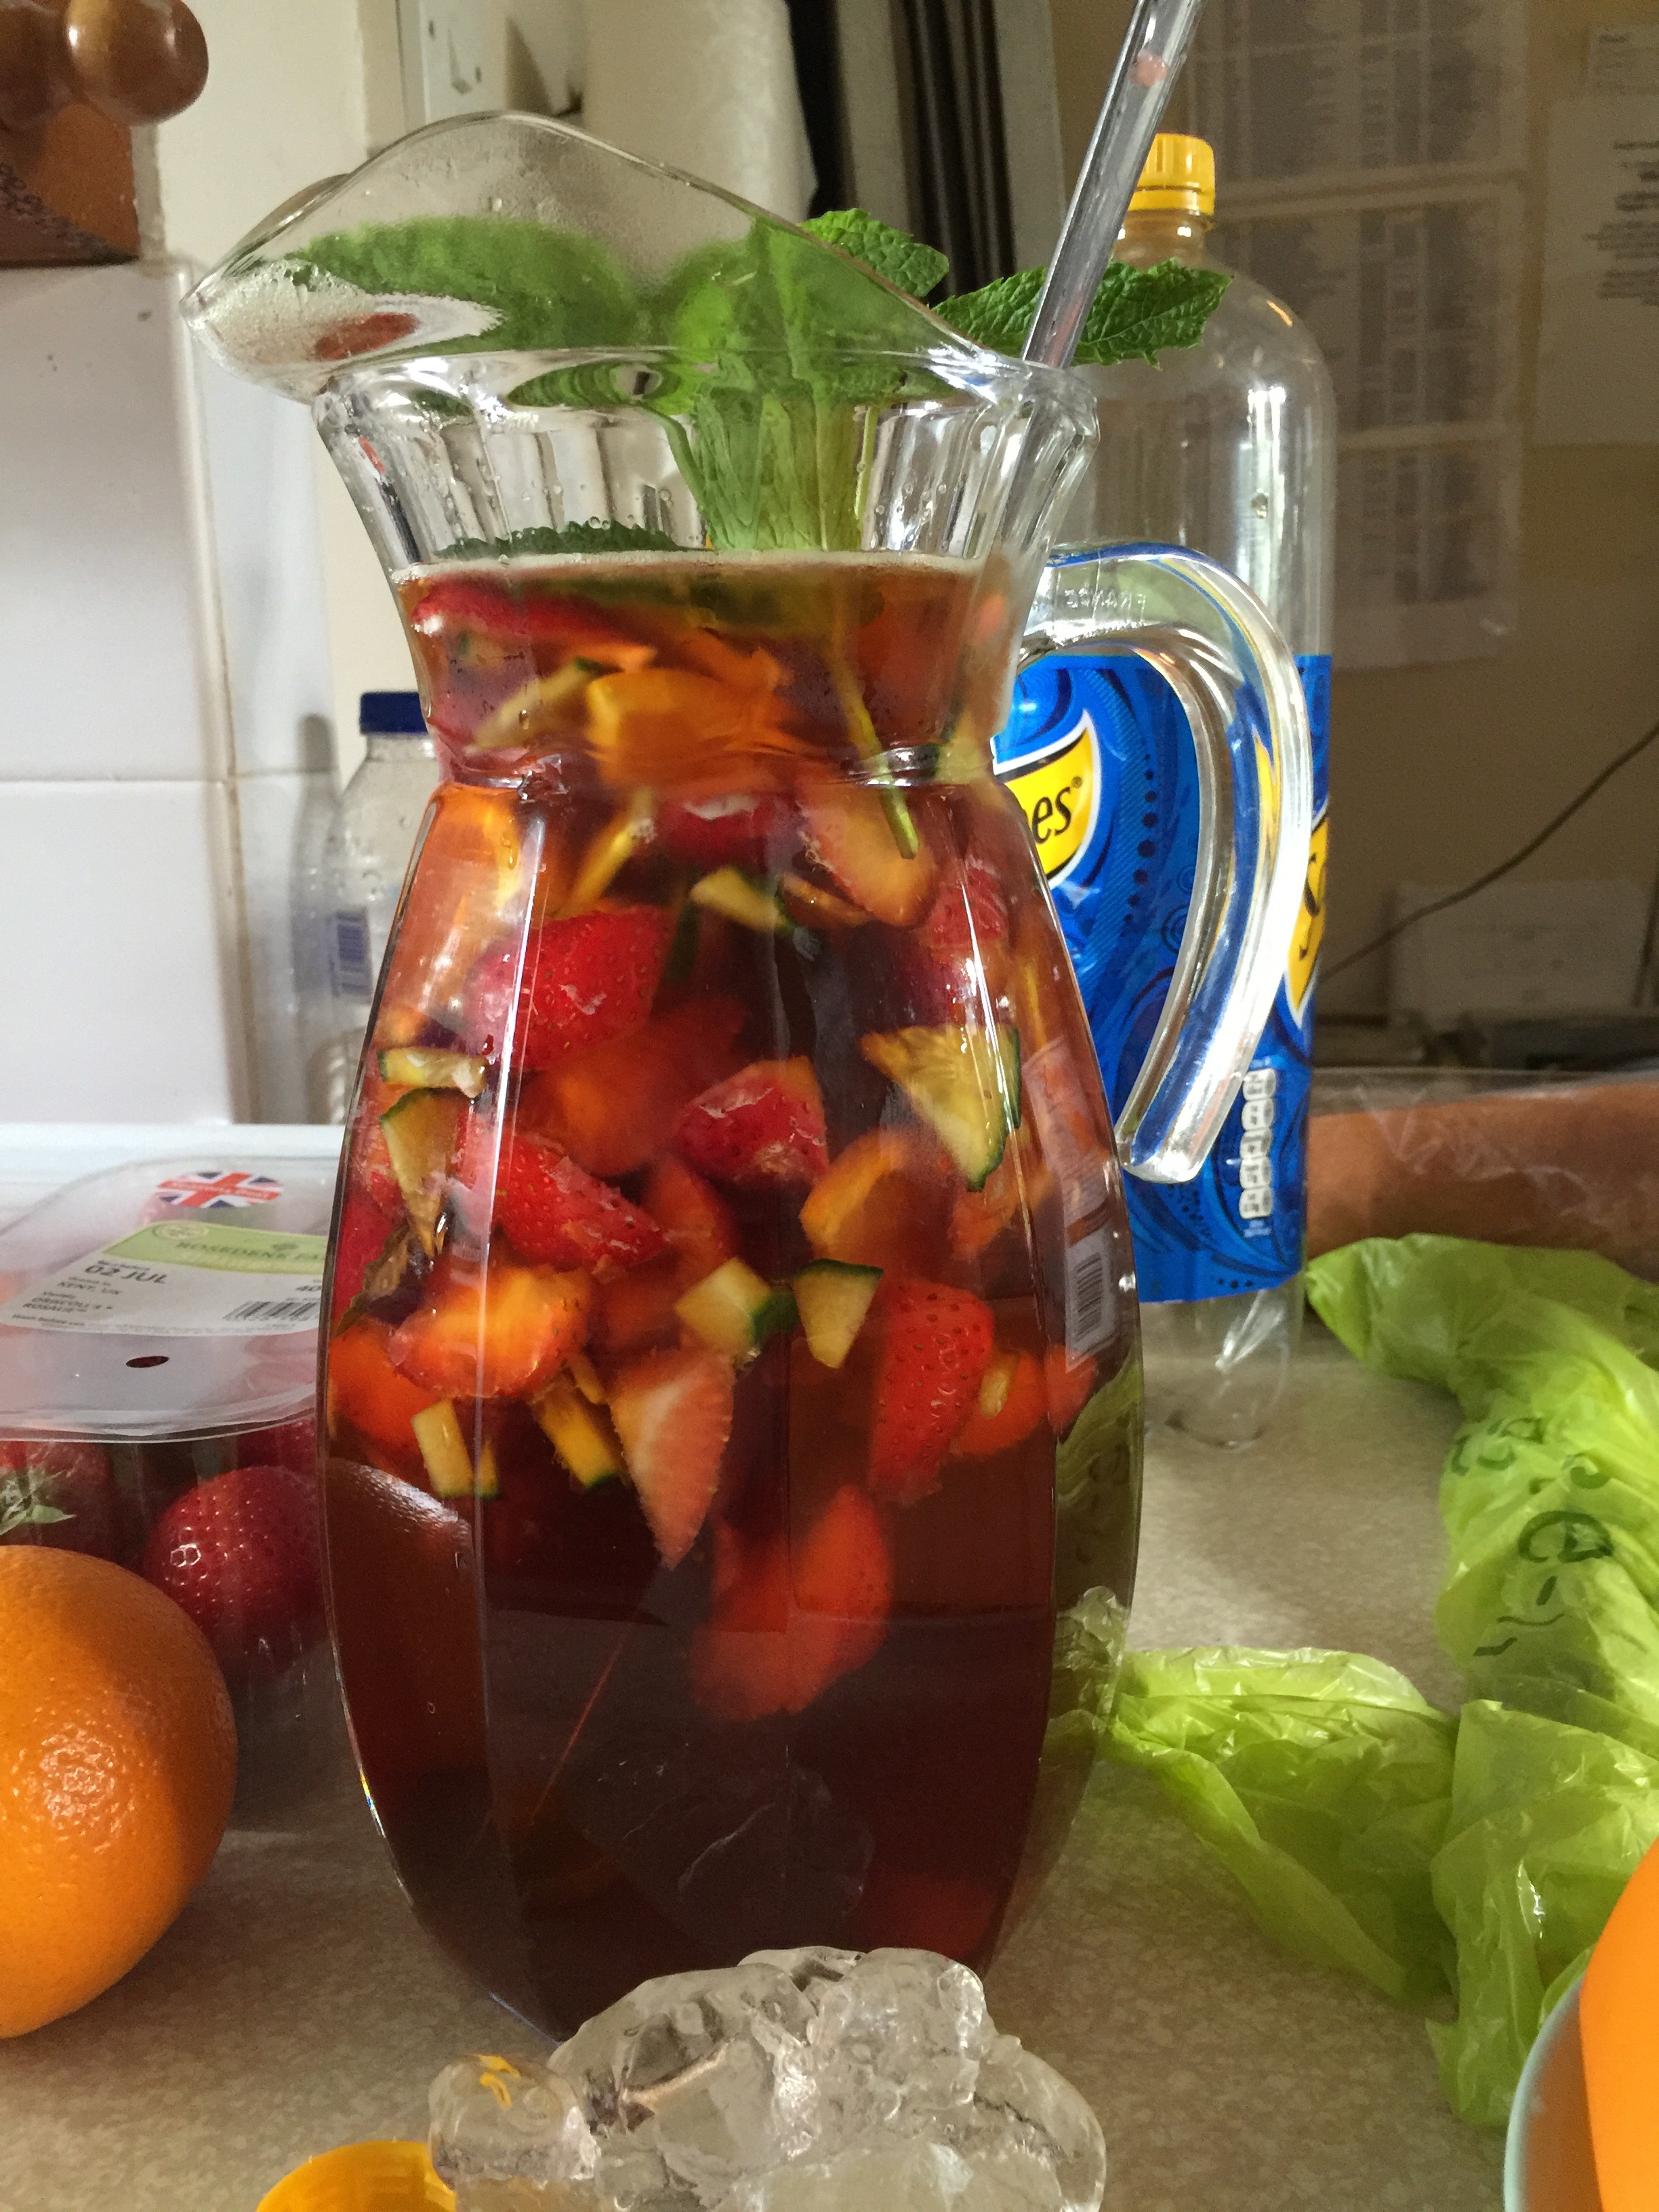
plant, fruit, food, produce, drink, cocktail, punch, sangria, mai tai